Puli Varunne Puli

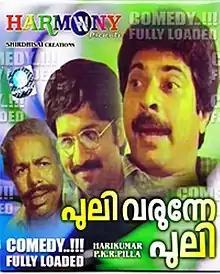

Puli Varunne Puli is a 1985 Indian Malayalam film, directed by Harikumar and produced by P. K. R. Pillai. The film stars Mammootty, Nedumudi Venu, Lissy and Unnimary in the lead roles. The film has musical score by Jerry Amaldev.